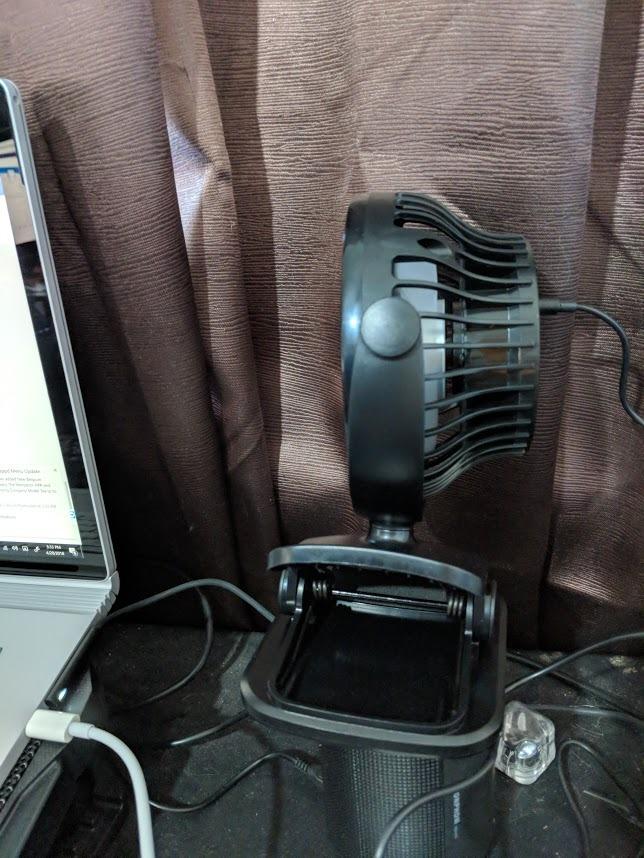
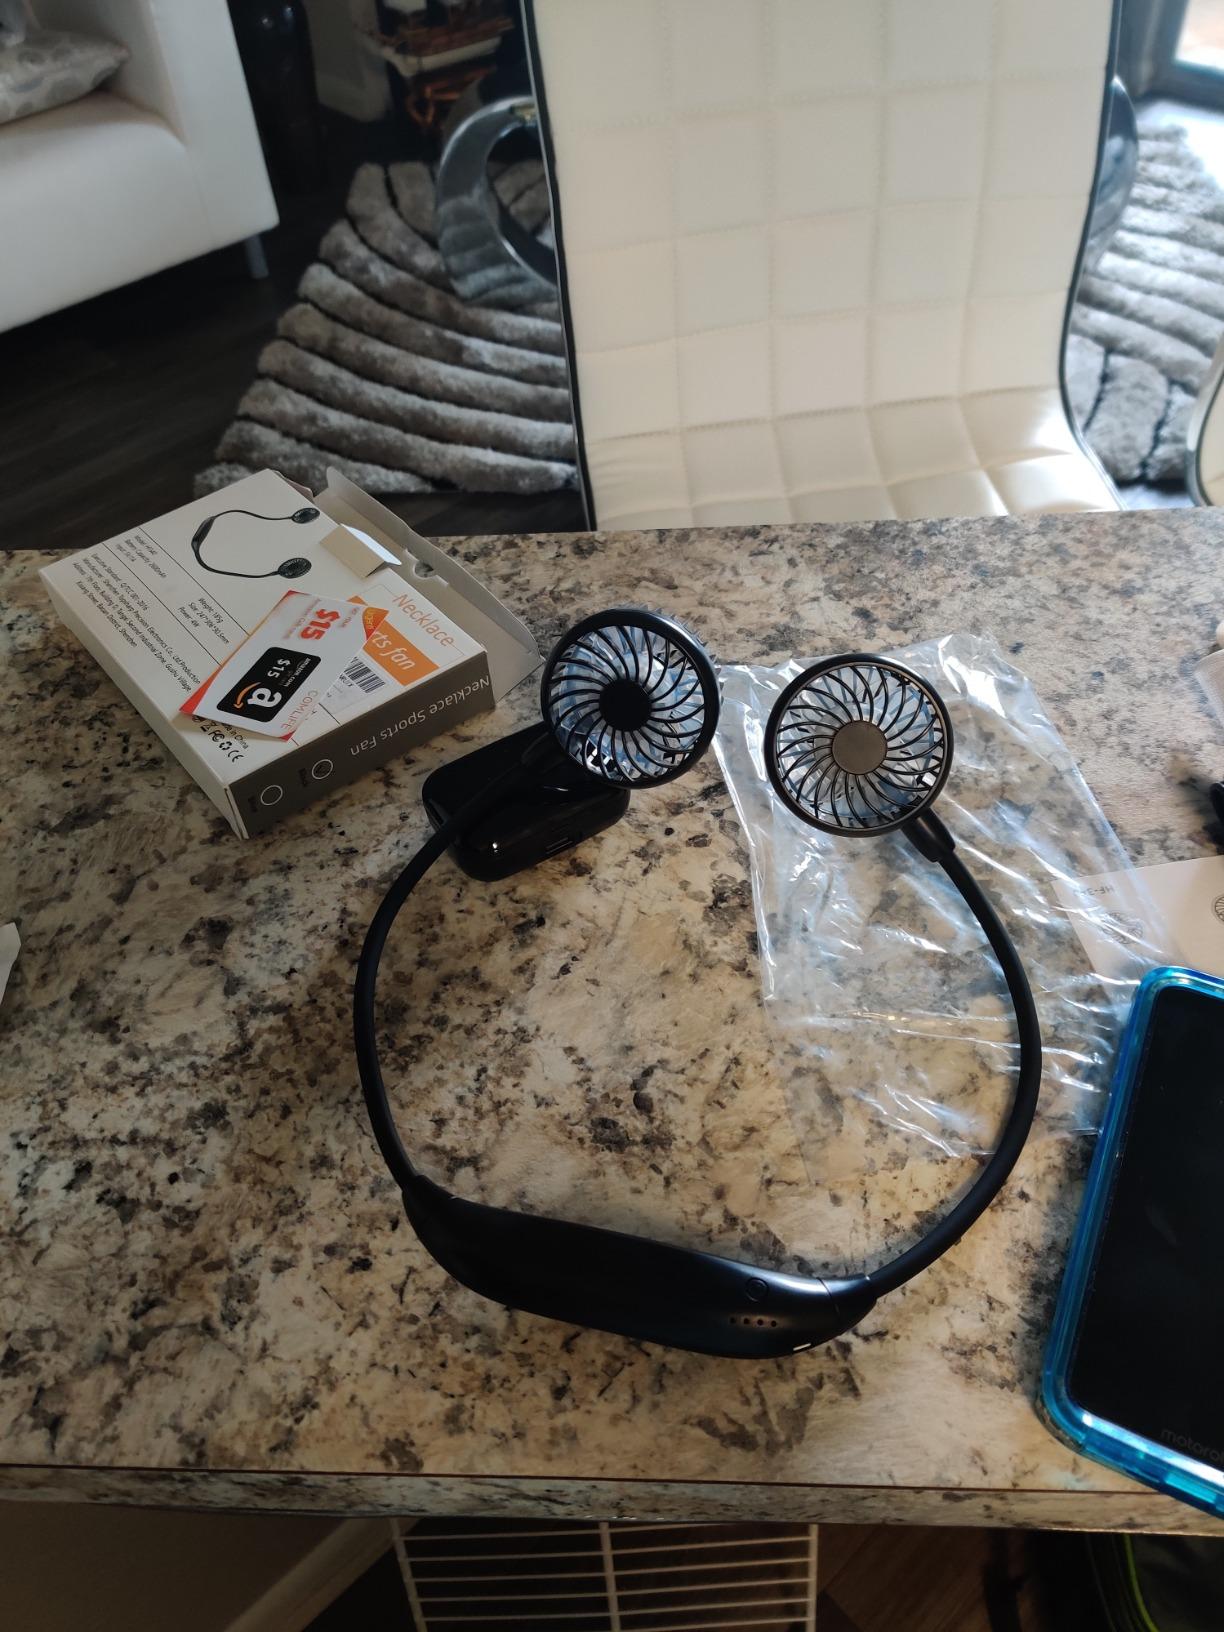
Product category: fan
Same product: no